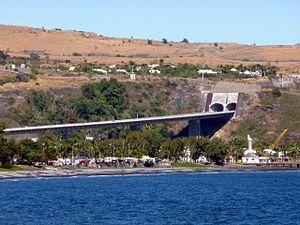
La savane de Saint-Paul est une savane de l'île de La Réunion, département d'outre-mer français dans le sud-ouest de l'océan Indien. Elle est située sur le territoire de la commune de Saint-Paul entre le centre-ville de Saint-Paul au nord-est, Plateau Caillou à l'est, L'Éperon au sud et Boucan Canot à l'est. Elle est traversée par la route des Tamarins.